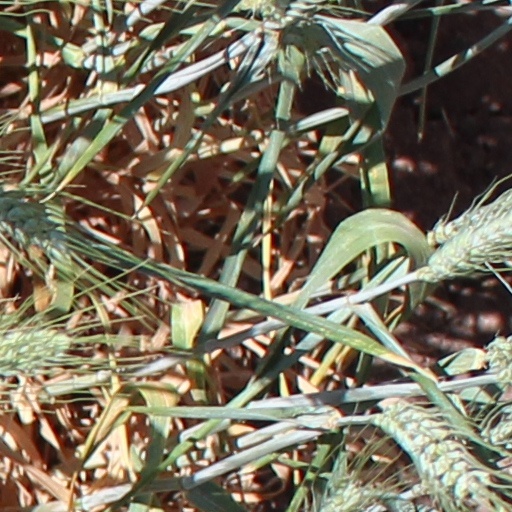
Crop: wheat